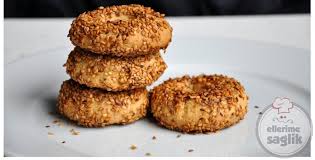
Yemek: simit